Gibeau Orange Julep

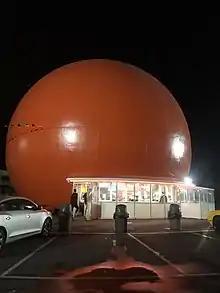
Nighttime at the Big Orange (2019)

The restaurant was started by Hermas Gibeau in 1932 to serve his trademark drink the Gibeau Orange Julep, reportedly based on a Gibeau family recipe. Before founding the first location, Gibeau sold his drinks at Belmont Park, a popular amusement park at the time. The original storefront he opened, located on rue Sherbrooke Est, was not shaped like an orange. The cult following that developed revolved around his second location, the Big Orange, located on Décarie Blvd.